East Lancashire Royal Engineers

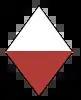
42nd (East Lancashire) Divisional insignia, First World War

The East Lancashire Division was selected as the first complete TF division to go overseas, to relieve Regular troops from garrison duties in Egypt. The divisional engineers entrained at Bolton on 9 September and the following day embarked at Southampton with a strength of 19 officers and 568 other ranks (ORs). 1/1st Field Company embarked on the "Neuralia" and "Deseado". the 1/2nd on "Aragon", the Signal Company on the "Saturnia", and the horses aboard the "Messaba".